Huaxiadraco

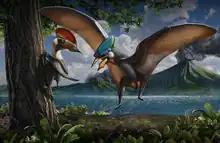
Life restorations of "Sinopterus" and "Huaxiadraco" in Jiufotang

Based on their reassessment of the "Sinopterus" species-complex, Pêgas "et al." modified their working dataset, previously used in the redescription of "Aerotitan." Their cladogram is shown below: